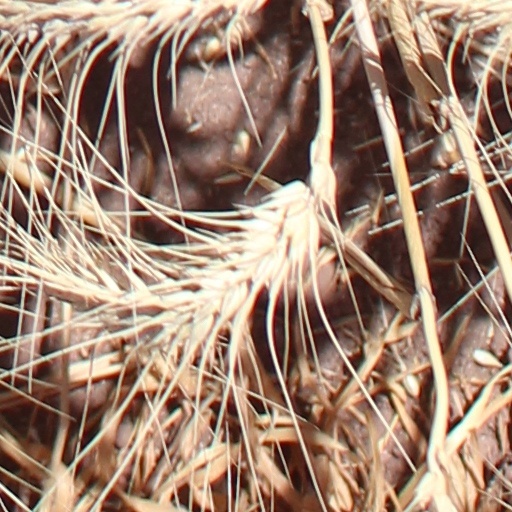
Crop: wheat